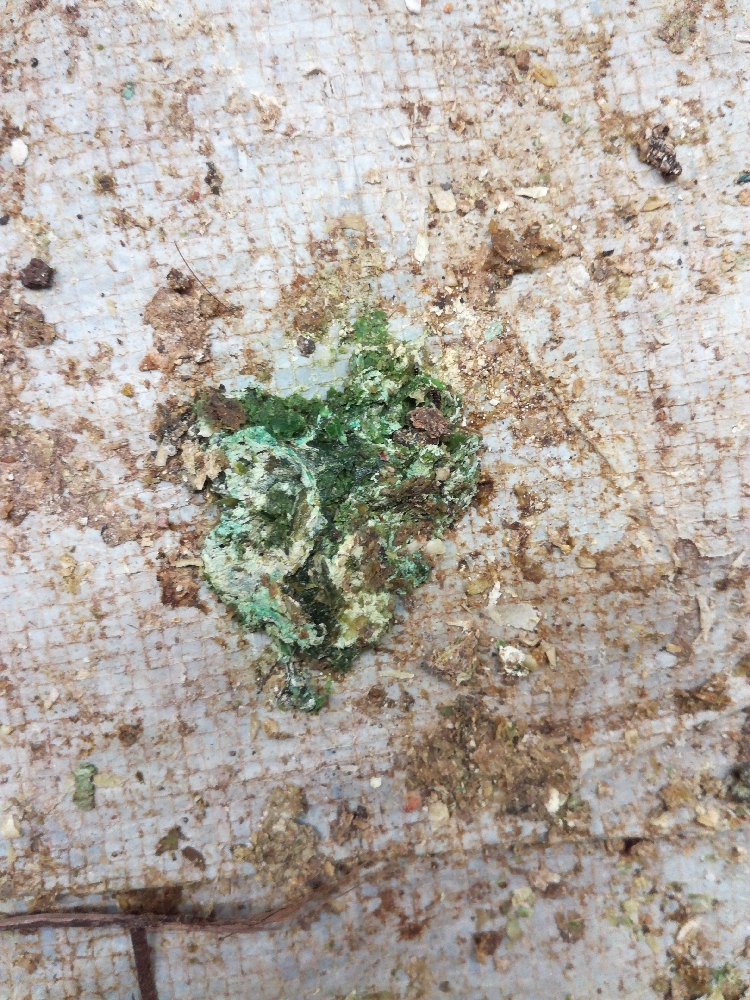
PCR-confirmed diagnosis: Newcastle disease